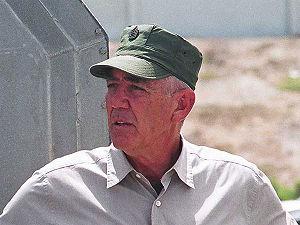
Stanley Kubrick [ˈstænli ˈkuːbrɪk] est un réalisateur, photographe, scénariste et producteur américain, né le 26 juillet 1928 à Manhattan et mort le 7 mars 1999 dans son manoir de Childwickbury, entre St Albans et Harpenden.